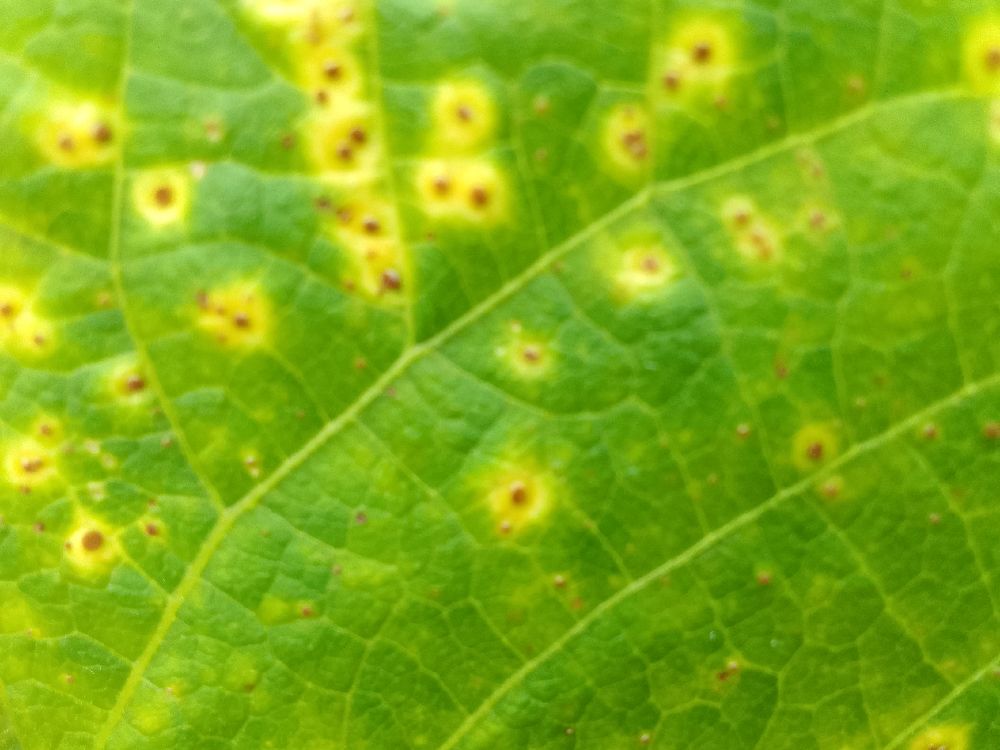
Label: rust